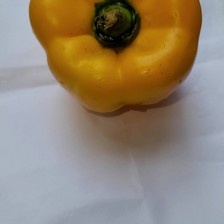
Label: capsicum